List of butterflies of Rwanda

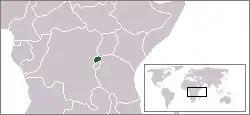
Location of Rwanda

This is a list of butterflies of Rwanda. About 176 species are known from Rwanda, three of which are endemic.